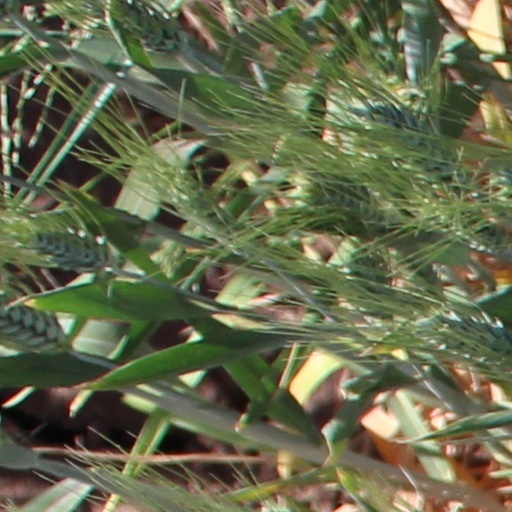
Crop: wheat